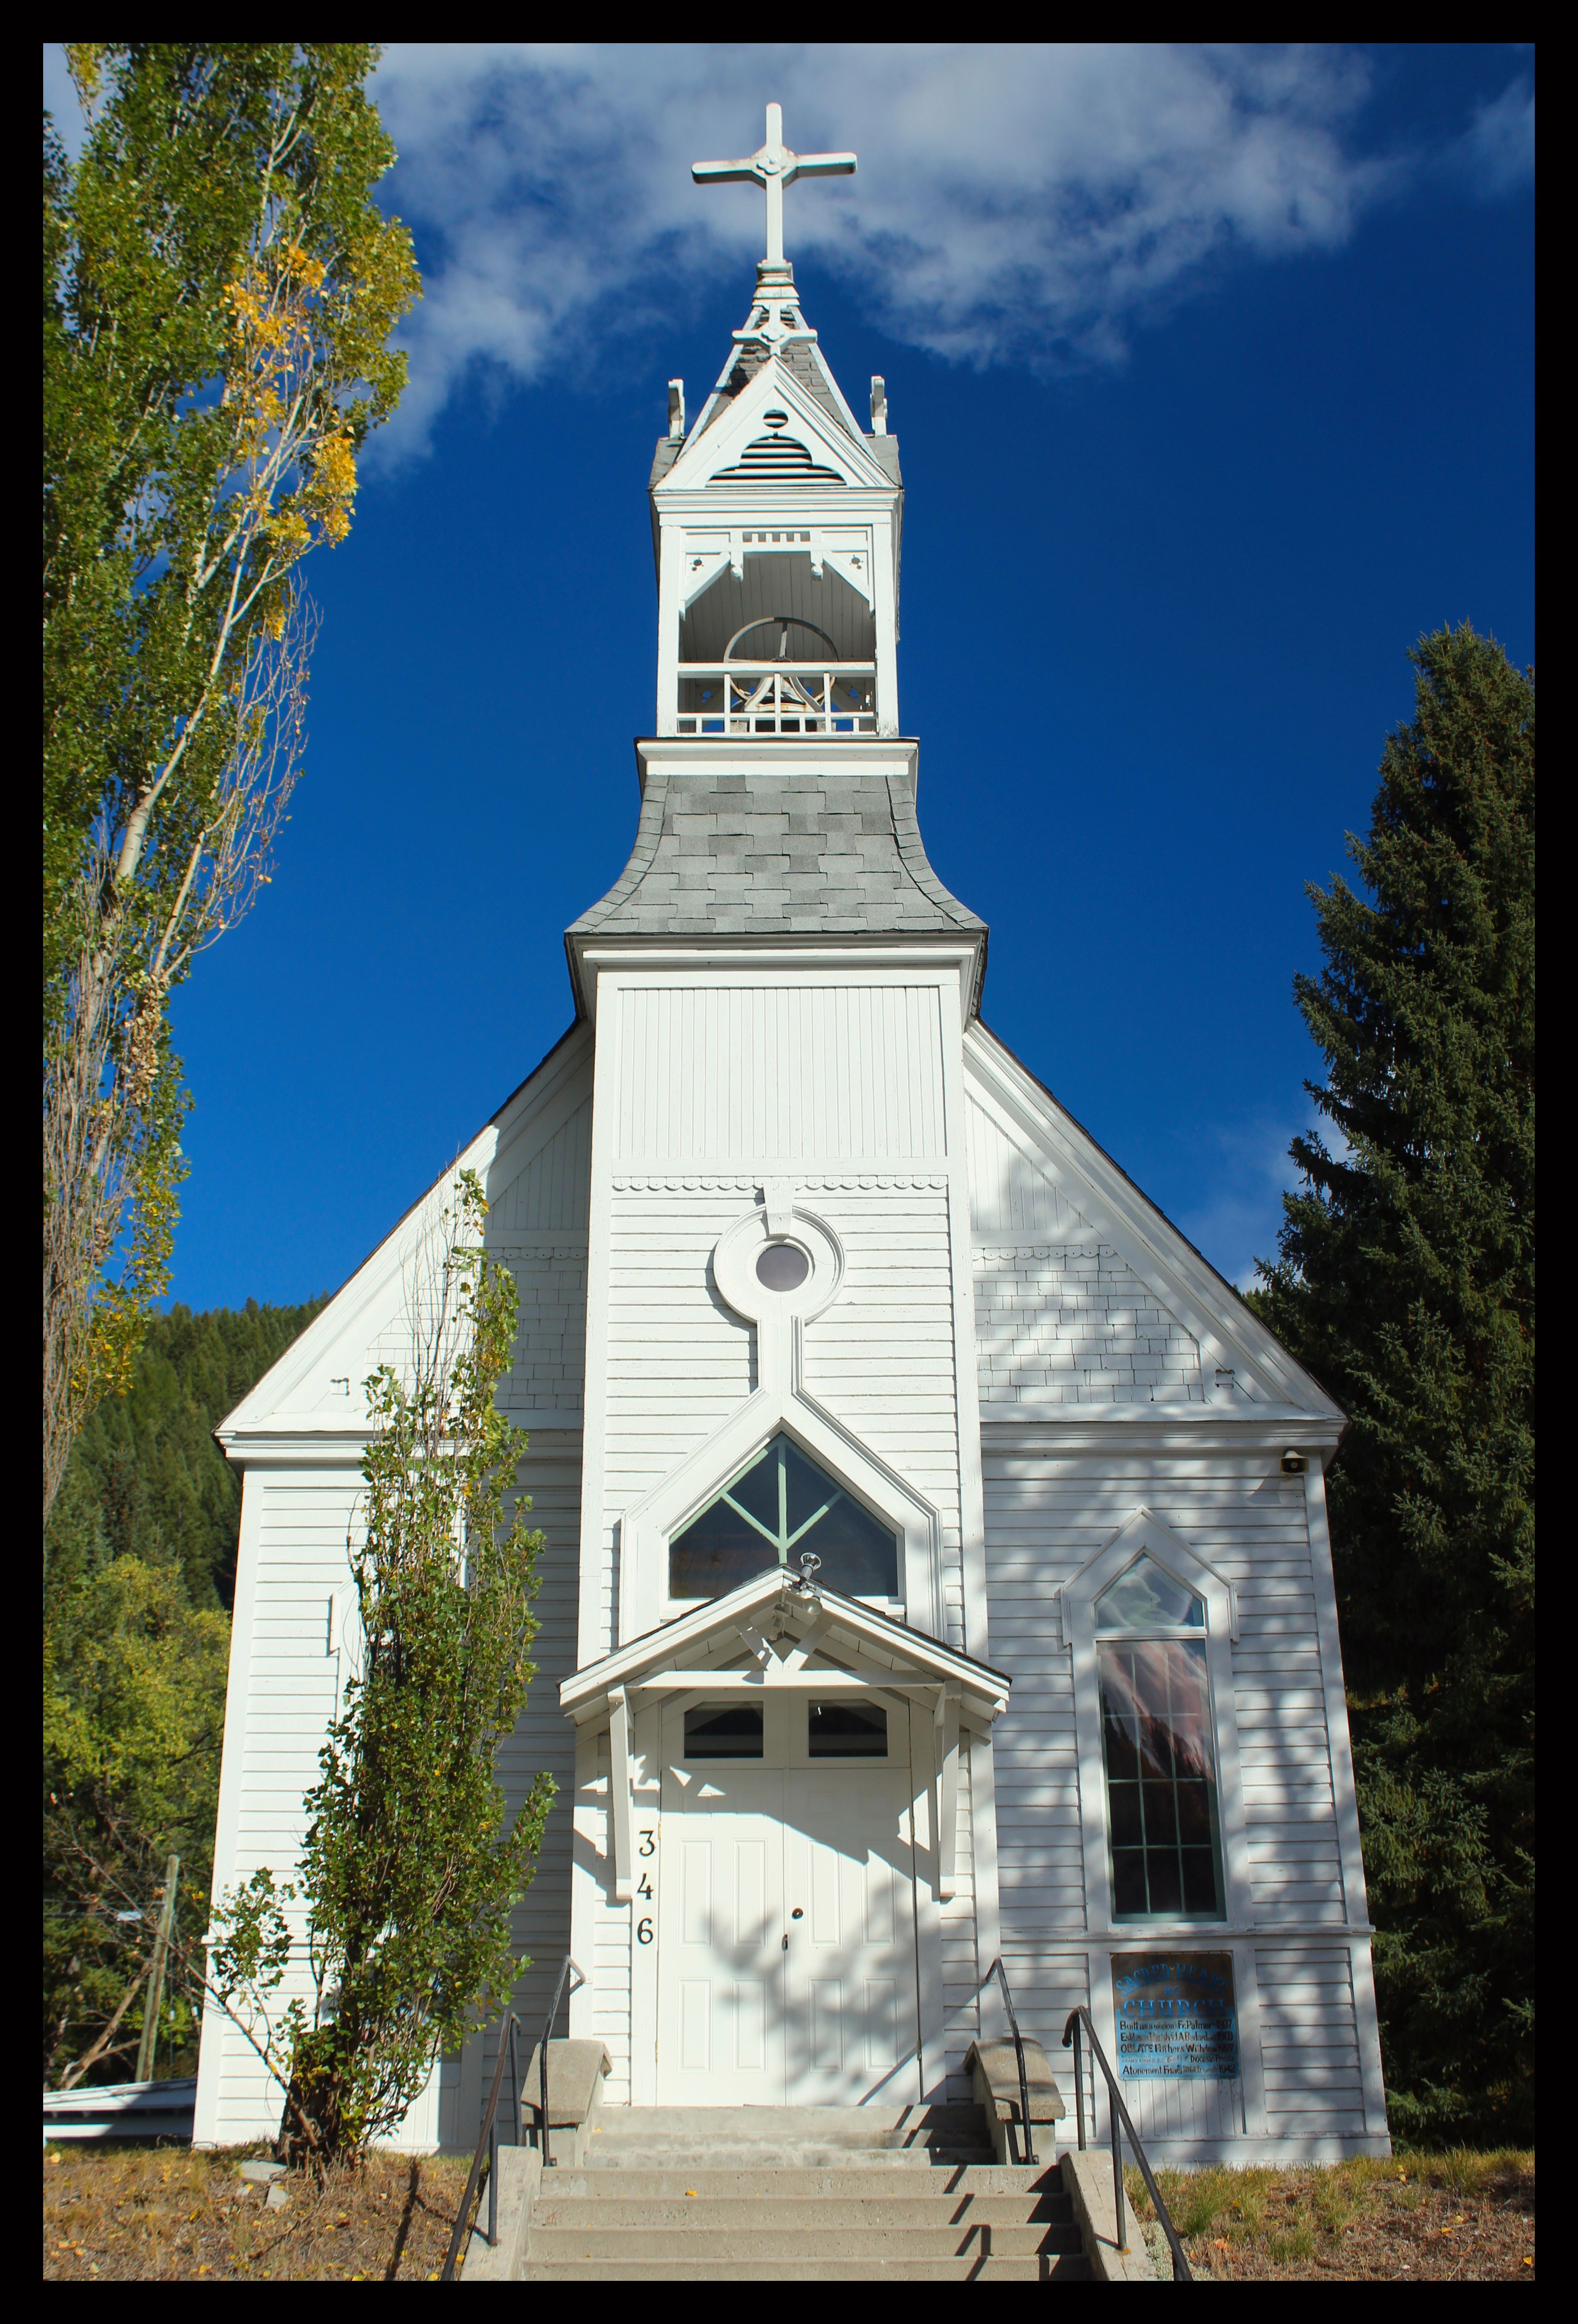
architecture, building, tower, landmark, facade, church, cathedral, chapel, place of worship, clock tower, bell tower, cool image, canada, spire, steeple, britishcolumbia, bc, kootenays, greenwood